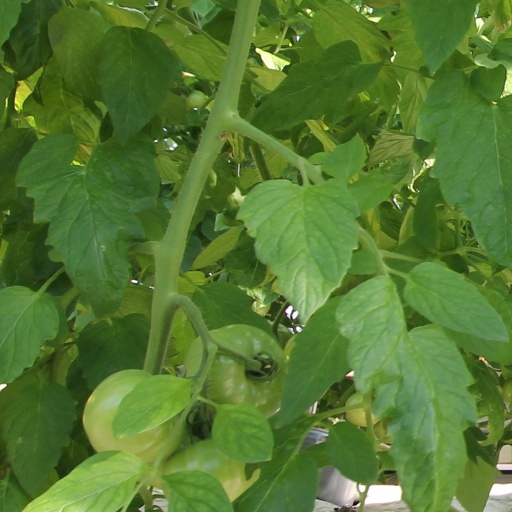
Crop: tomato